Imperialism

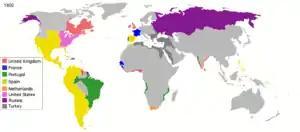
Imperial powers in 1800

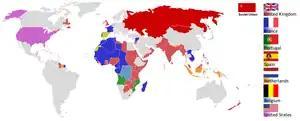
Imperial powers in 1945

The term "imperialism" is often conflated with "colonialism"; however, many scholars have argued that each has its own distinct definition. Imperialism and colonialism have been used in order to describe one's influence upon a person or group of people. Robert Young writes that imperialism operates from the centre as a state policy and is developed for ideological as well as financial reasons, while colonialism is simply the development for settlement or commercial intentions; however, colonialism still includes invasion. Colonialism in modern usage also tends to imply a degree of geographic separation between the colony and the imperial power. Particularly, Edward Said distinguishes between imperialism and colonialism by stating: "imperialism involved 'the practice, the theory and the attitudes of a dominating metropolitan center ruling a distant territory', while colonialism refers to the 'implanting of settlements on a distant territory.' Contiguous land empires such as the Russian, Chinese or Ottoman have traditionally been excluded from discussions of colonialism, though this is beginning to change, since it is accepted that they also sent populations into the territories they ruled.